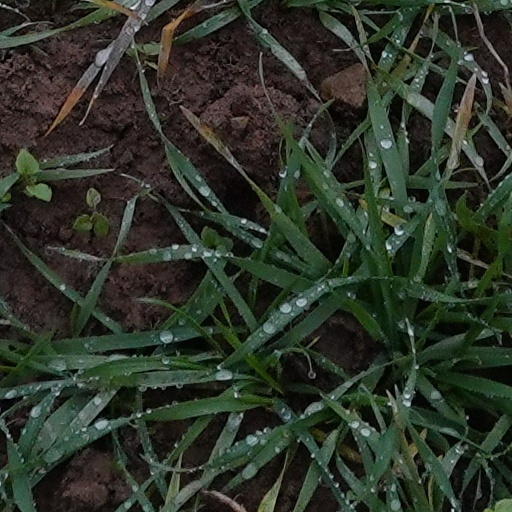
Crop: wheat